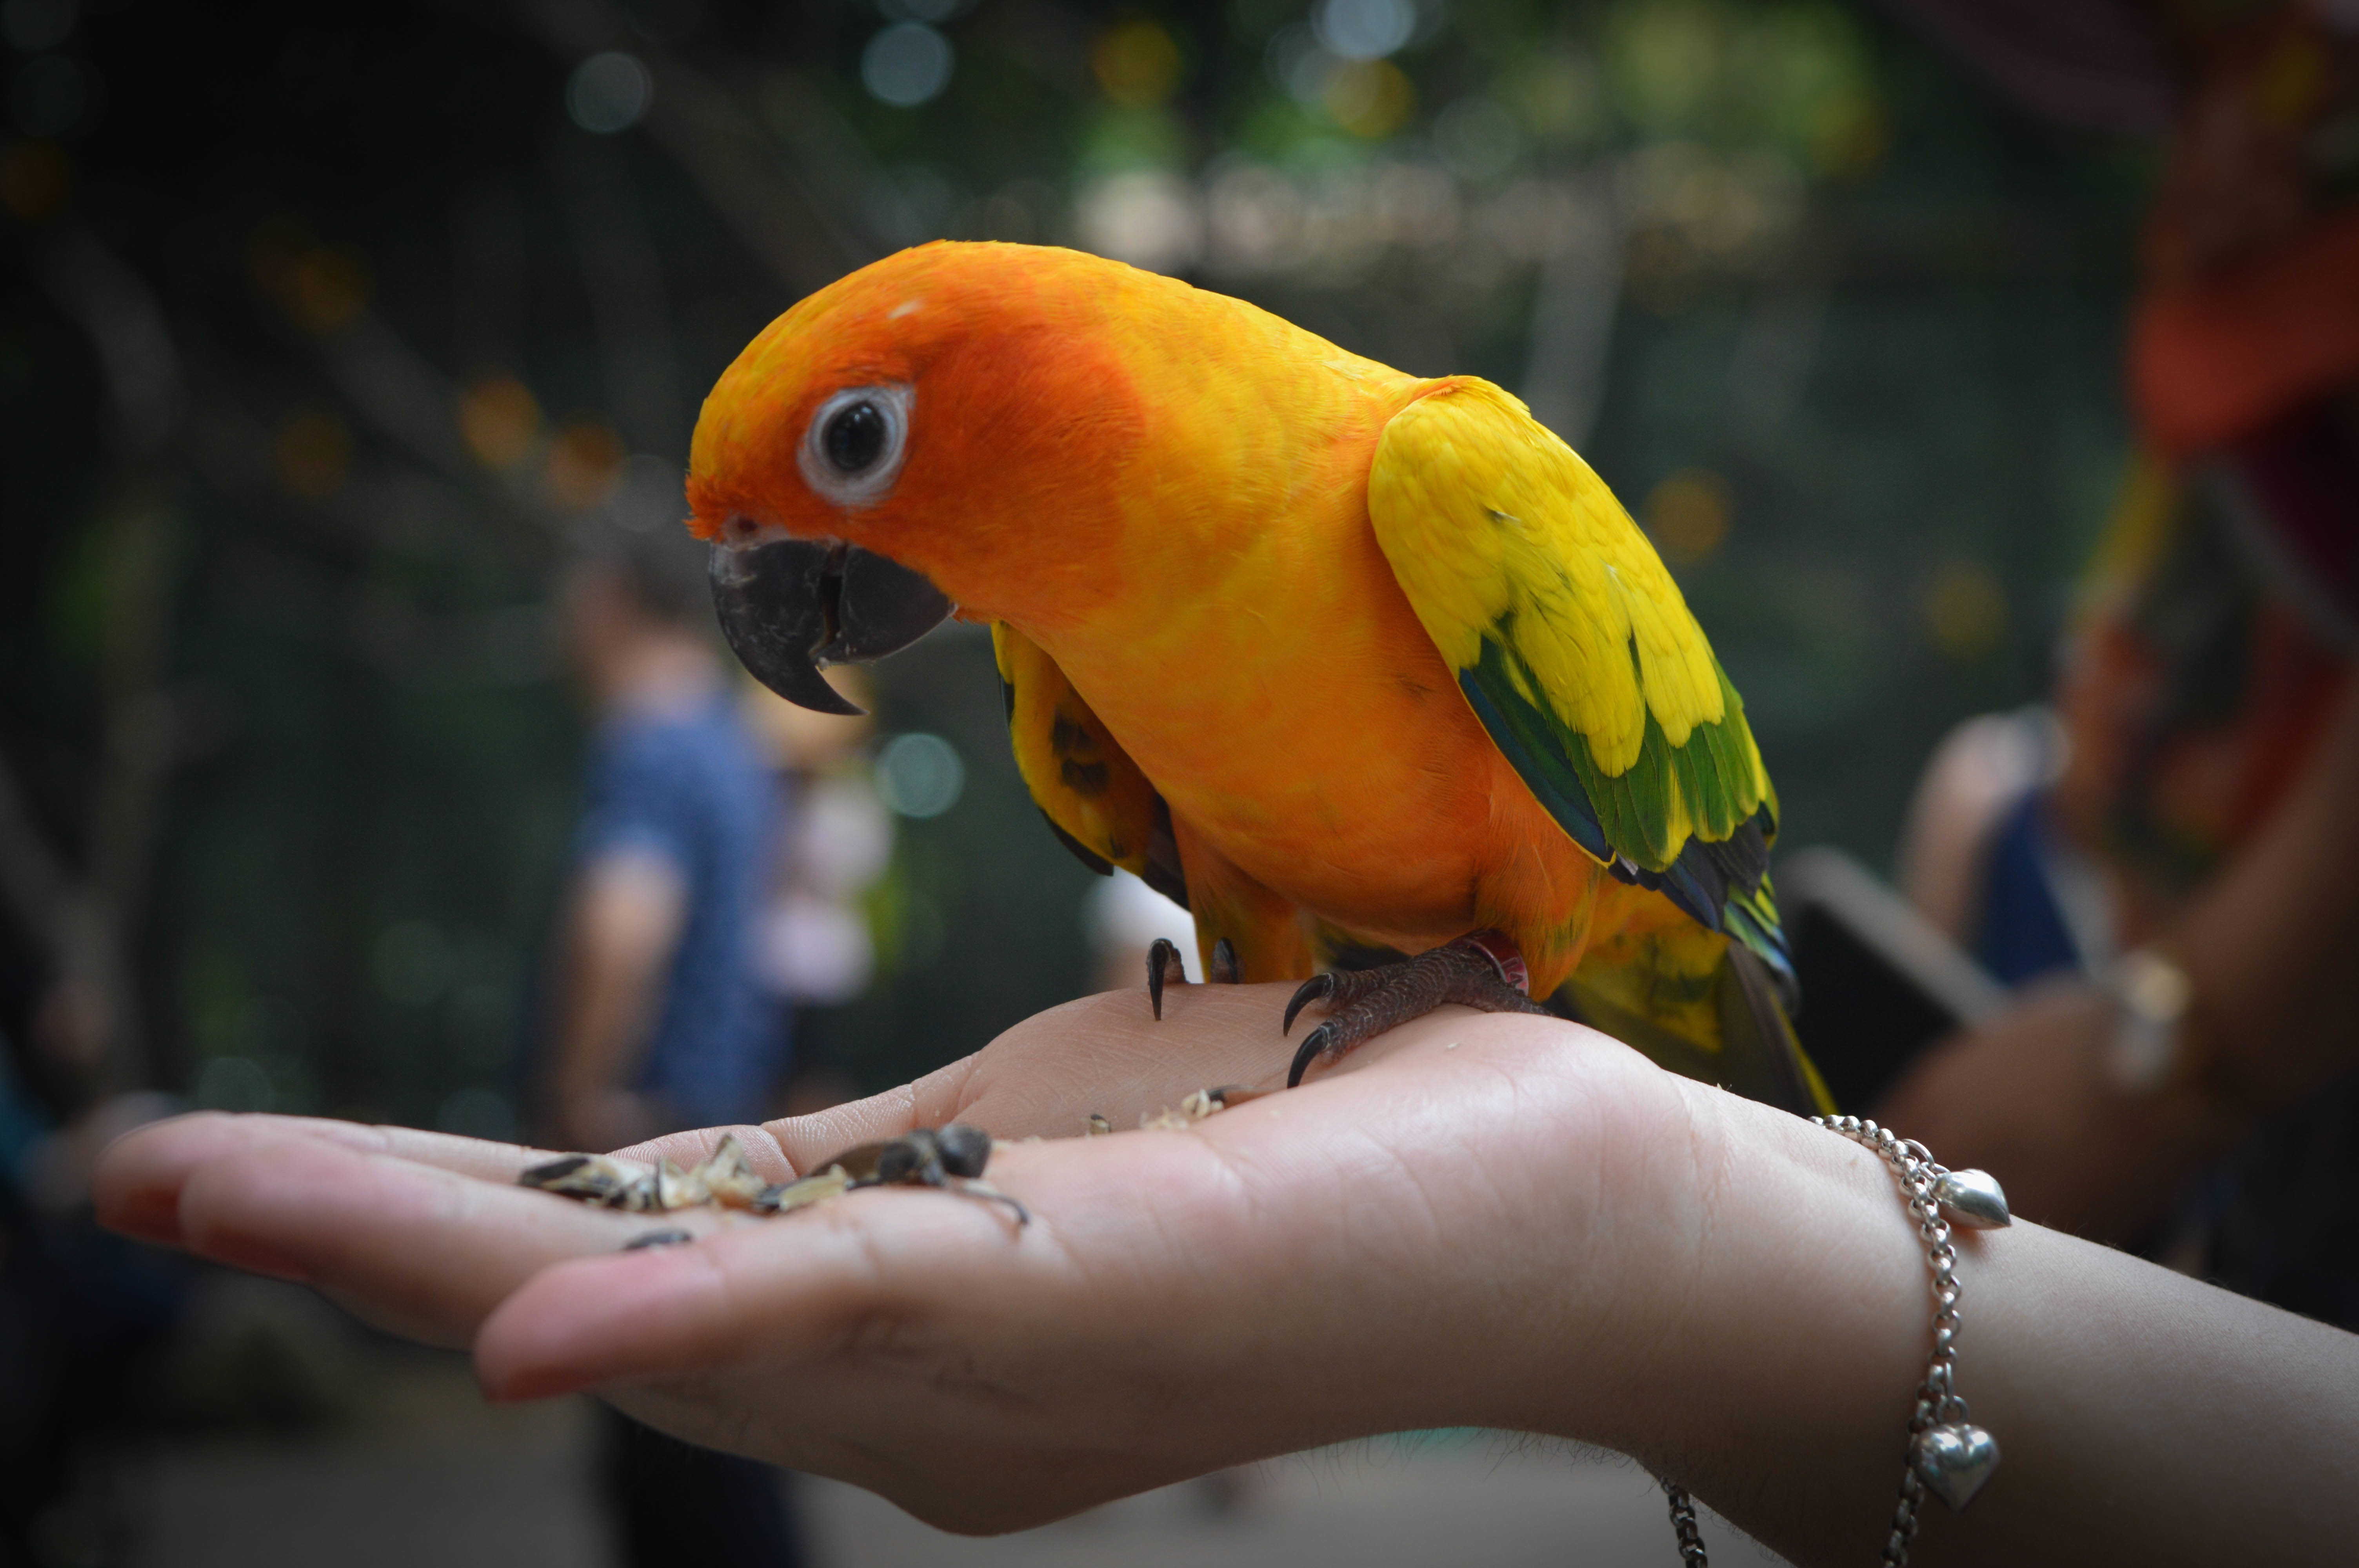
bird, flying, wildlife, wild, pet, beak, tropical, colourful, color, perch, colorful, avian, fauna, plumage, lovebird, macaw, seeds, birds, colour, hands, feathers, vivid, tail, wings, animals, bright, vertebrate, parrot, feathered, exotic, parrots, flights, parakeet, oranges, tropics, greens, yellows